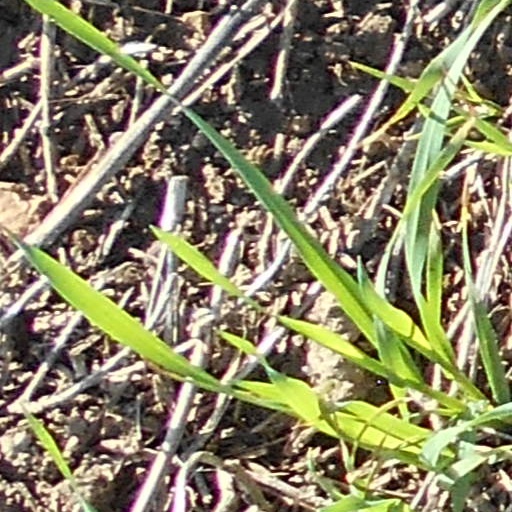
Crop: wheat